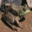
Label: frog